Rotterdam The Hague Airport

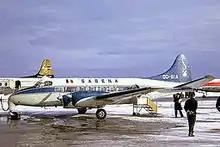
A Sabena de Havilland Heron at the airport in 1968

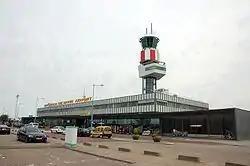
Terminal exterior

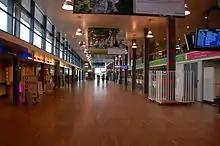
Terminal interior

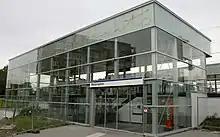
Meijersplein metro station

The airport is served by bus line 33, which runs between Rotterdam Centraal, the airport, and further to Meijersplein station. At Meijersplein, transfers are available to metro line E, with frequent service to Den Haag Centraal, Rotterdam Centraal and Rotterdam city center.